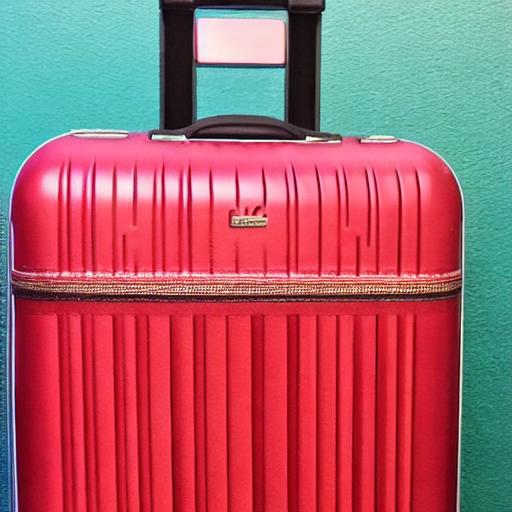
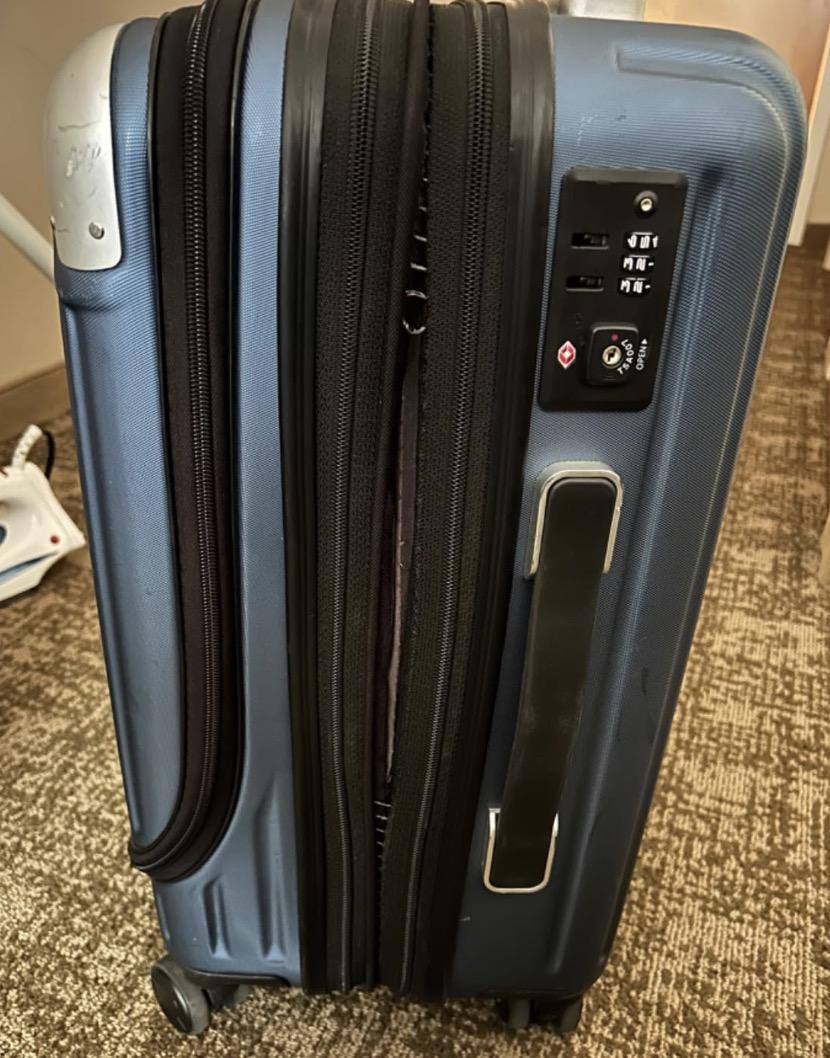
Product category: items_tea
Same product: no